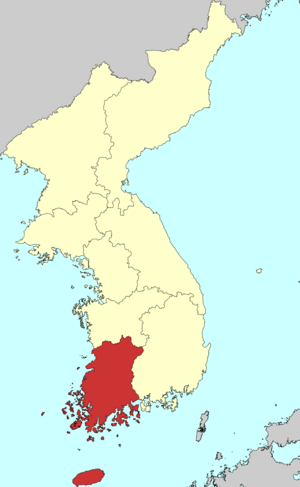
La province du Jeolla ou Cioala est l'une des plus anciennes parmi les huit provinces de Corée, durant la dynastie Yi, appelée aussi dynastie Joseon. Elle était située au sud-ouest de la Corée et sa capitale était Jeonju.